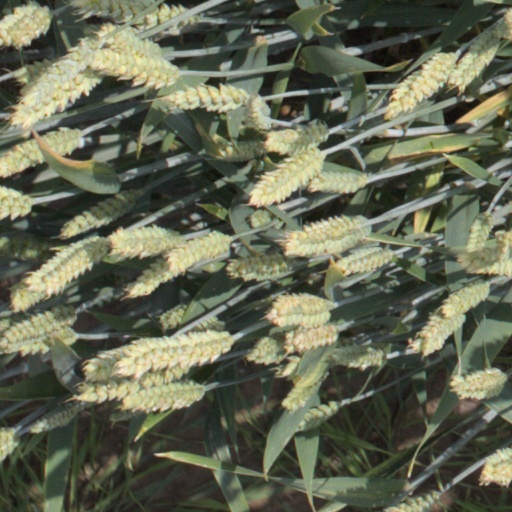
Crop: wheat